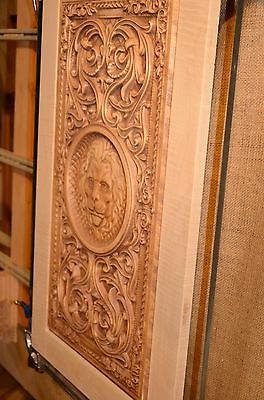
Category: cabinet